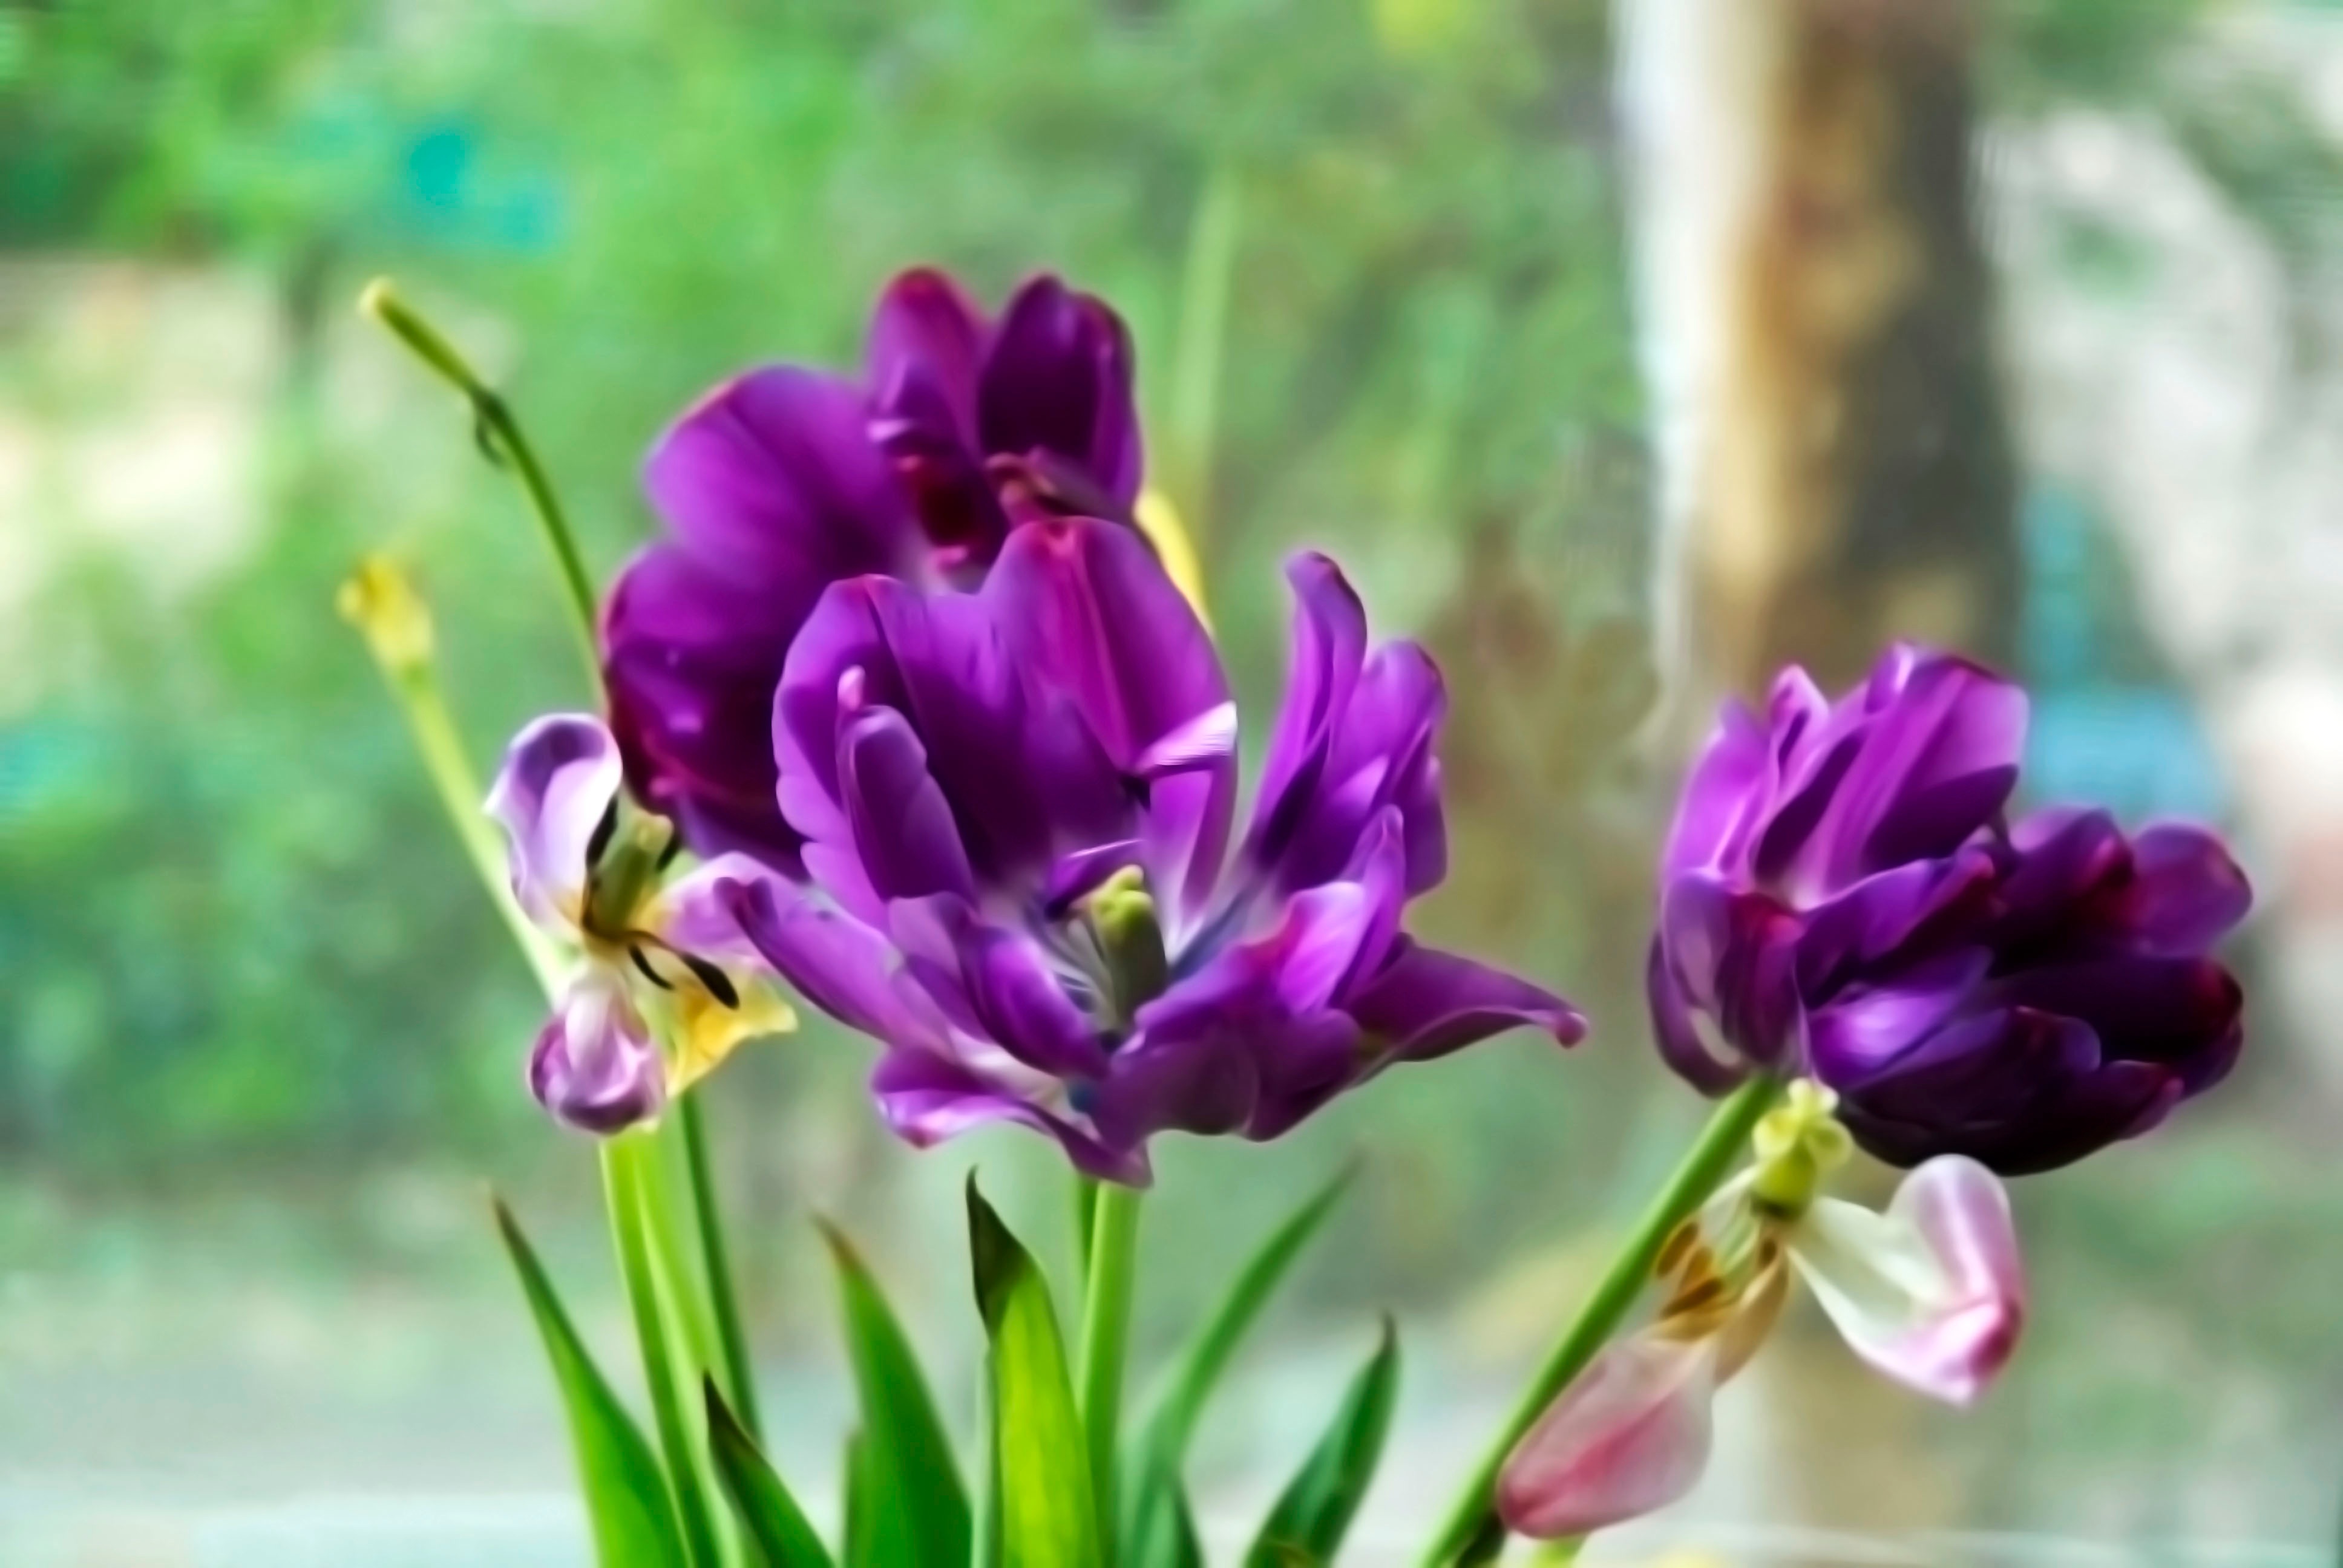
plant, flower, flowering plant, land plant, iris family